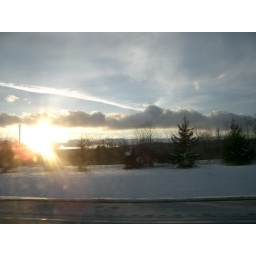
Out of the car window in upstate NY in winter.